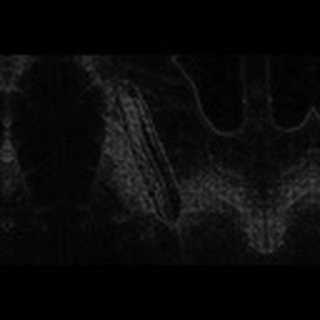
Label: cotton_army_worm